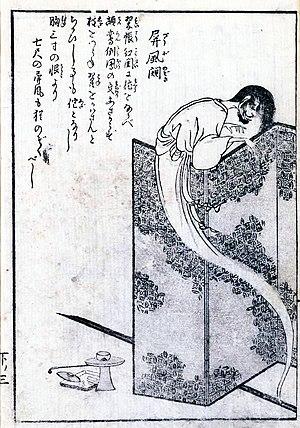
Konjaku hyakki shūi est le troisième livre de l'artiste japonais Toriyama Sekien de la série Gazu Hyakki Yagyō, publié ca. 1781. Ces ouvrages sont des bestiaires surnaturels, collections de fantômes, d'esprits, d'apparitions et de monstres, dont beaucoup proviennent de la littérature, du folklore et d'autres arts japonais. Ces œuvres ont exercé une profonde influence sur l'imagerie yōkai ultérieure au Japon.